Kate Perugini

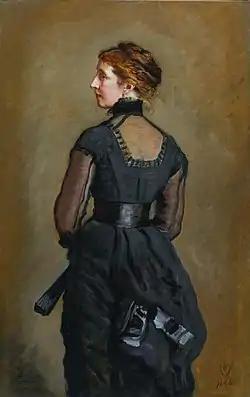
"Portrait of Mrs Kate Perugini" (1880) by John Everett Millais

Catherine Elizabeth Macready Perugini ("née" Dickens; 29 October 1839 – 9 May 1929) was an English painter of the Victorian era and the daughter of Catherine Dickens and Charles Dickens.